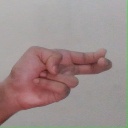
अक्षर: ह